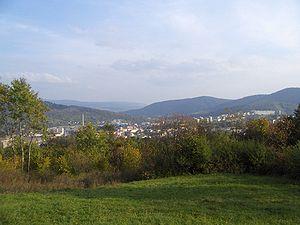
Čadca (Slovaquie) Slovenčina: Pohľad na mesto Čadca